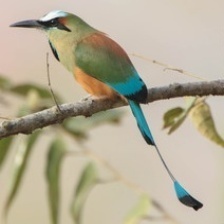
Species: TURQUOISE MOTMOT
Scientific name: EUMOMOTA SUPERCILIOSA